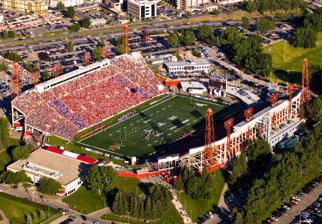
Building: McMahon Stadium
Country: Canada
Year built: 1960
Football stadium in Calgary, Canada McMahon Stadium McMahon Stadium with Calgary skyline in background McMahon Stadium Location in Calgary Show map of Calgary McMahon Stadium Location in Alberta Show map of Alberta McMahon Stadium Location in Canada Show map of Canada Address 1817 Crowchild Trail NW Location Calgary , Alberta, Canada Coordinates 51°4′13″N 114°7′17″W / 51.07028°N 114.12139°W / 51.07028; -114.12139 Public transit Banff Trail station Owner University of Calgary Operator McMahon Stadium Society Capacity Canadian football : 35,400 (46,020 with temporary seating) Record attendance 60,000 ( 1988 Winter Olympics ) Surface Grass (1960–1974) AstroTurf (1975–2005) FieldTurf (2006–present) Construction Broke ground April 4, 1960 ; 64 years ago ( 1960-04-04 ) Opened August 15, 1960 ; 64 years ago ( 1960-08-15 ) (≈22,000) Renovated 2001 (37,317) 2005 (35,650) Expanded 1969 (≈25,000) 1973 (≈28,000) 1975 (32,454) 1988 (38,205) Construction cost $1.05 million (1960 Canadian dollars ) ($10.6 million in 2023 dollars ) Architect Rule Wynn and Rule Tenants Calgary Stampeders ( CFL ) (1960–present) Calgary Dinos ( U Sports ) (1960–present) Calgary Colts ( CJFL ) (1967–present) Calgary Boomers ( NASL ) (1981) Calgary Wild FC ( NSL ) 2025–present McMahon Stadium ( / m ə k ˈ m æ n / mək- MAN ) is a Canadian football stadium in Calgary , Alberta. The stadium is owned by the University of Calgary and operated by the McMahon Stadium Society. The stadium is located between the downtown core and the University of Calgary, north of 16 Avenue NW between Crowchild Trail and University Drive. It is adjacent to the Banff Trail C-Train station. It is the home venue for the University of Calgary Dinos , Calgary Colts of the Canadian Junior Football League , Calgary Gators and Calgary Wolfpack of the Alberta Football League , and the Calgary Stampeders of the Canadian Football League , who played at Mewata Stadium from 1935 to 1959. The stadium also was the open-air venue (as an ice rink) for the National Hockey League 's 2011 Heritage Classic match between the Calgary Flames and the Montreal Canadiens . The stadium was also the location of the 1988 Winter Olympics ' opening and closing ceremonies, serving as the Olympic Stadium . History From 1945 to 1960, the Calgary Stampeders and other athletic organizations operated out of Mewata Park Stadium , a 10,000-person facility, later expanded to 16,700, in the Downtown west end. An early proposal for a new stadium came in 1954 when the Stampeders proposed a new 20,000-person facility south of Victoria Park . The rush for a new stadium came with construction of a new bridge for 14 Street, which was believed to require land adjacent to Mewata Park Stadium. The Victoria Park stadium proposal had limited support from the Calgary Stampede and Exhibition board. In February 1957, it was announced that a new stadium was planned near the University of Alberta (Calgary) with an estimated cost of $1 million. The planning sketches detailed a 20,000-person facility on an 32-hectare (80-acre) tract of land near the site of a 49-hectare (120-acre) tract of land set aside for the university. The initial plan sought financing through provincially or city issued bonds. The city and province failed to back the stadium plan. On January 1, 1960, the team General Manager Jim Finks , play-by-play commentator Eric Bishop and Calgary Herald columnist Gorde Hunter approached the McMahon brothers to finance the stadium, which they agreed to. The stadium was designed by architect Peter Rule and constructed by Red Dutton 's firm Burns and Dutton Concrete and Construction Company on the then University of Alberta (Calgary) campus using pre-cast concrete over 103 days with groundbreaking beginning on April 4, 1960, for a cost of $1.05 million. George McMahon and Dutton wagered $1,500 on whether the construction would finish on time, and when the project finished on time 103 days later, Dutton paid McMahon with one-dollar bills. The original stadium capacity was 19,536 and the university hoped that the structure could be expanded to 45,000 at some point in the future. McMahon stadium repurposed bleachers from Mewata Stadium around the end zone to provide seating for youth football program members, and the Mewata scoreboard was also relocated to the new stadium. The University Board of Governors announced the stadium would be named after Calgary residents Frank McMahon and his brother, George McMahon, in August 1960. The McMahon brothers donated $300,000 to the university and the citizens of Calgary, and guaranteed the balance of money for the stadium's construction. Another name commonly considered was "Devil's Head Stadium" after Devils Head a mountain summit in Alberta. The stadium opened on August 15, 1960, with a Canadian Football League game seeing the Stampeders fall to the Winnipeg Blue Bombers 38–23. George McMahon kicked the ceremonial kickoff with a ball held by university president Walter H. Johns . Defensive Tackle Don Luzzi scored the first touchdown on a fumble recovery. McMahon Stadium was expanded multiple times, first in 1967 with 2,600 seats for a capacity of 22,136, then in 1973 adding 3,500 seats to 25,636, and in 1975 with a $1.125-million expansion to 32,454 in time for the 63rd Grey Cup . Additional expansions occurred in 1978 at a cost of $4.5 million to 33,386, and in 1987 saw major expansion and upgrades at a cost of $17 million with 11,000 theatre-style seats added with capacity raised to 38,205. Skyboxes were added in 1993, lowering capacity to 37,211, with more skyboxes added in 2000 to lower capacity again to 35,967. Throughout the stadium's history temporary bleachers were employed for major events, including a record 60,000 at the opening and closing ceremonies for the 1988 Winter Olympics, and 50,000 for the 81st Grey Cup . The university acquired complete ownership of the stadium and land in 1985 after the original financing was retired (1973) and a land exchange agreement was signed with the City of Calgary. McMahon Stadium Society The stadium is operated by the McMahon Stadium Society. The society was incorporated as a non-profit society in Alberta in 1960 with its objectives to operate, improve and manage the stadium and its facilities, for sports, recreation and other useful purposes. Its membership consists of: two persons appointed by the University of Calgary; from the City of Calgary, the Commissioner of Finance and the Commissioner of Planning and Community Services; and two other persons appointed by the four other members. The two other members were appointed by the McMahon brothers until the financing guaranteed by the McMahons was retired in 1973. The society operates the stadium under two leases and a four-year, three-month agreement with the City of Calgary, approved on January 7, 2007. Seating With permanent seating totalling 35,650, the stadium is the fifth-largest stadium in Canada. It was expanded in several stages from its original 22,000-seat capacity in 1960 to 38,205 in 1988. More recent renovations in 2001 and 2005, in which luxury boxes replaced bleacher seating in the higher rows of the grandstands, reduced the capacity to 37,317 in 2001, and to its current 35,650 in 2005. In 2007, Calgary Stampeders president Ted Hellard proposed a further reduction of the stadium's capacity by approximately 4,200 seats to accommodate further luxury boxes, with renovations to be underwritten with personal seat licenses . For special events such as Grey Cup games, temporary bleachers have been built in the facility's end zones. These seats accounted for a stadium attendance record 46,020 spectators at the 97th Grey Cup , between the Montreal Alouettes and Saskatchewan Roughriders on November 29, 2009. Field The stadium features an infilled artificial FieldTurf field installed in 2006. Previously, the stadium installed its first AstroTurf artificial playing surface in 1975 amid concerns the original grass field (which was in place from the stadium's opening) would not withstand an intended increase in use of the stadium facilities by professional, amateur and recreational teams. Notable events Football The first football game took place at the stadium on August 15, 1960. The Winnipeg Blue Bombers beat the Calgary Stampeders 38–20. The CFL Grey Cup game was held at stadium in 1975 , 1993 , 2000 , 2009 , and 2019 . The stadium hosted two CFL All-Star Games , in 1972 and 1978. Hockey It was the site of the 2011 NHL Heritage Classic regular season game between the Calgary Flames and Montreal Canadiens on February 20, 2011. Olympics The stadium was also used for the opening and closing ceremonies of the 1988 Winter Olympics , which required major expansion of its seating area. Concerts the Festival Express tour in 1970, the Lilith Fair tours in 1997, 1998 and 2010 and Ozzy Osbourne and the Monsters of Rock on July 26, 2008. On August 13, 2009, ZZ Top and Aerosmith were to perform at the venue, but an injury that occurred to Aerosmith's lead singer Steven Tyler led to the show's cancellation. Other events The stadium hosted a Billy Graham Crusade in 1981. Queen Elizabeth II conducted an inspection of the Canadian Army at the stadium during her visit in 1990. Nitro Circus Live came to the stadium in 2017. Filming for the coin toss incident scene in Rat Race with Cuba Gooding Jr. took place before a Stampeders game September 4, 2000. Gallery McMahon Stadium aerial photo during game action, 2009 Overhead view Stadium exterior Tarps are installed due to dwindling attendance Concourse See also Canada portal Sports portal List of Canadian Football League stadiums CalgaryNEXT , a formerly proposed replacement for McMahon Stadium Calgary Stampeders , the CFL franchise that McMahon Stadium is most well known for hosting References